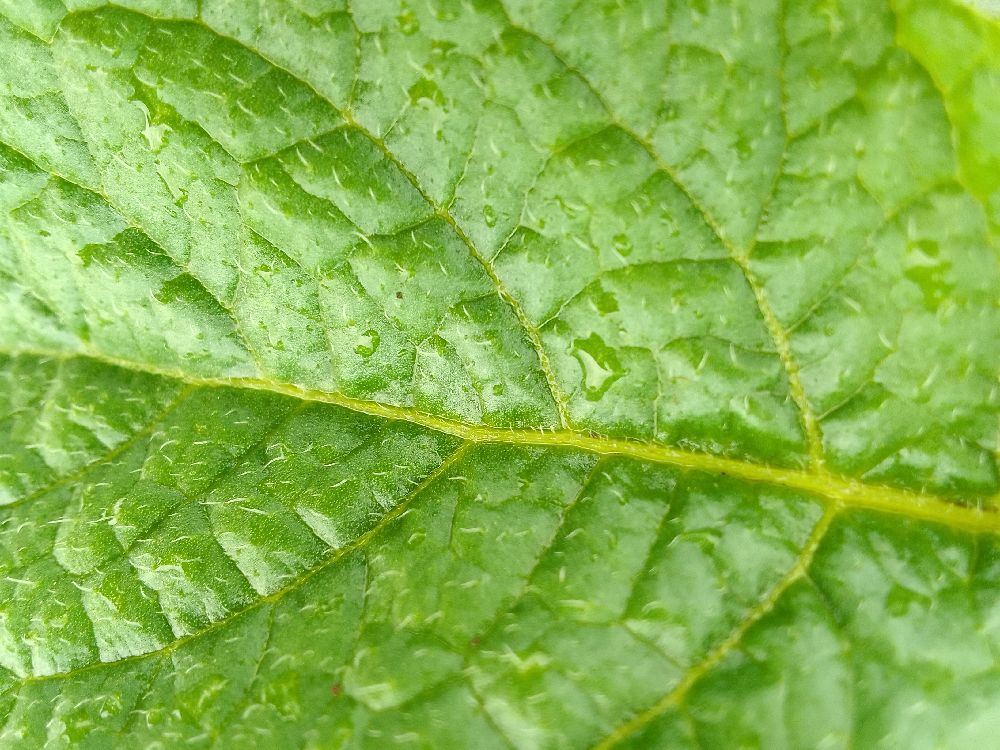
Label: Healthy